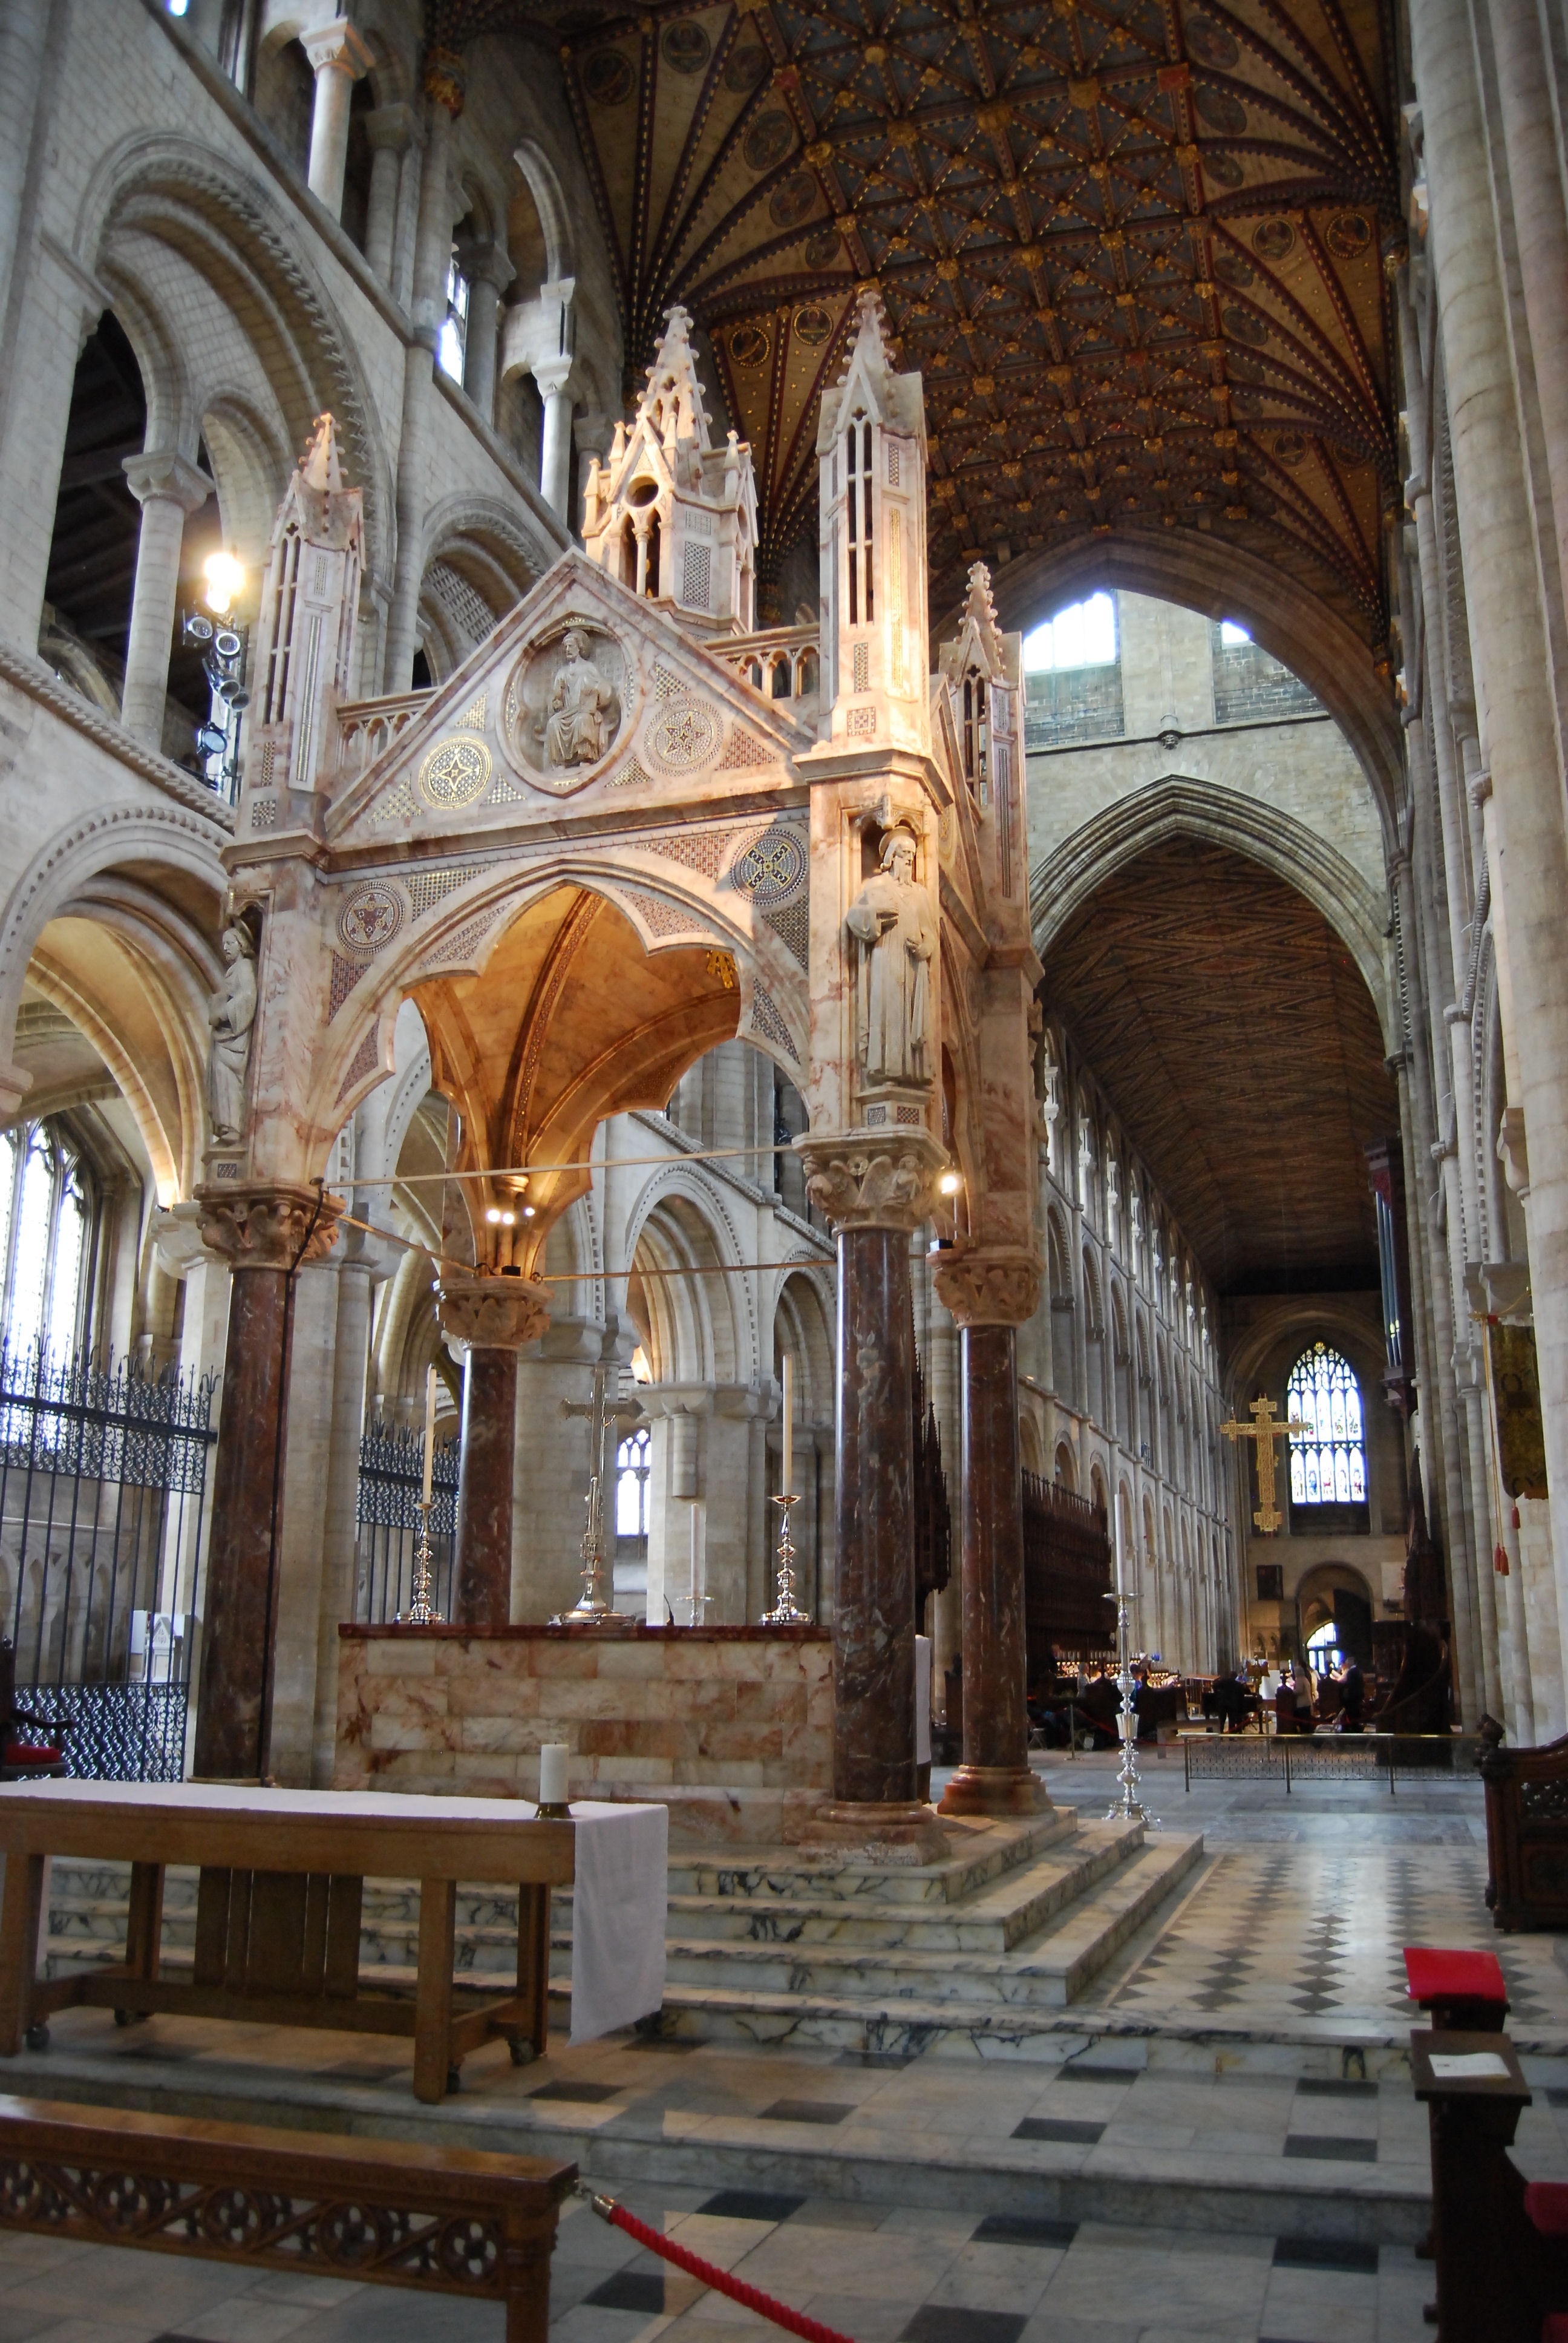
architecture, interior, building, tourist, church, cathedral, chapel, attraction, christian, tourism, place of worship, religious, medieval, ornate, synagogue, christianity, historical, basilica, architectural, peterborough, peterborough cathedral